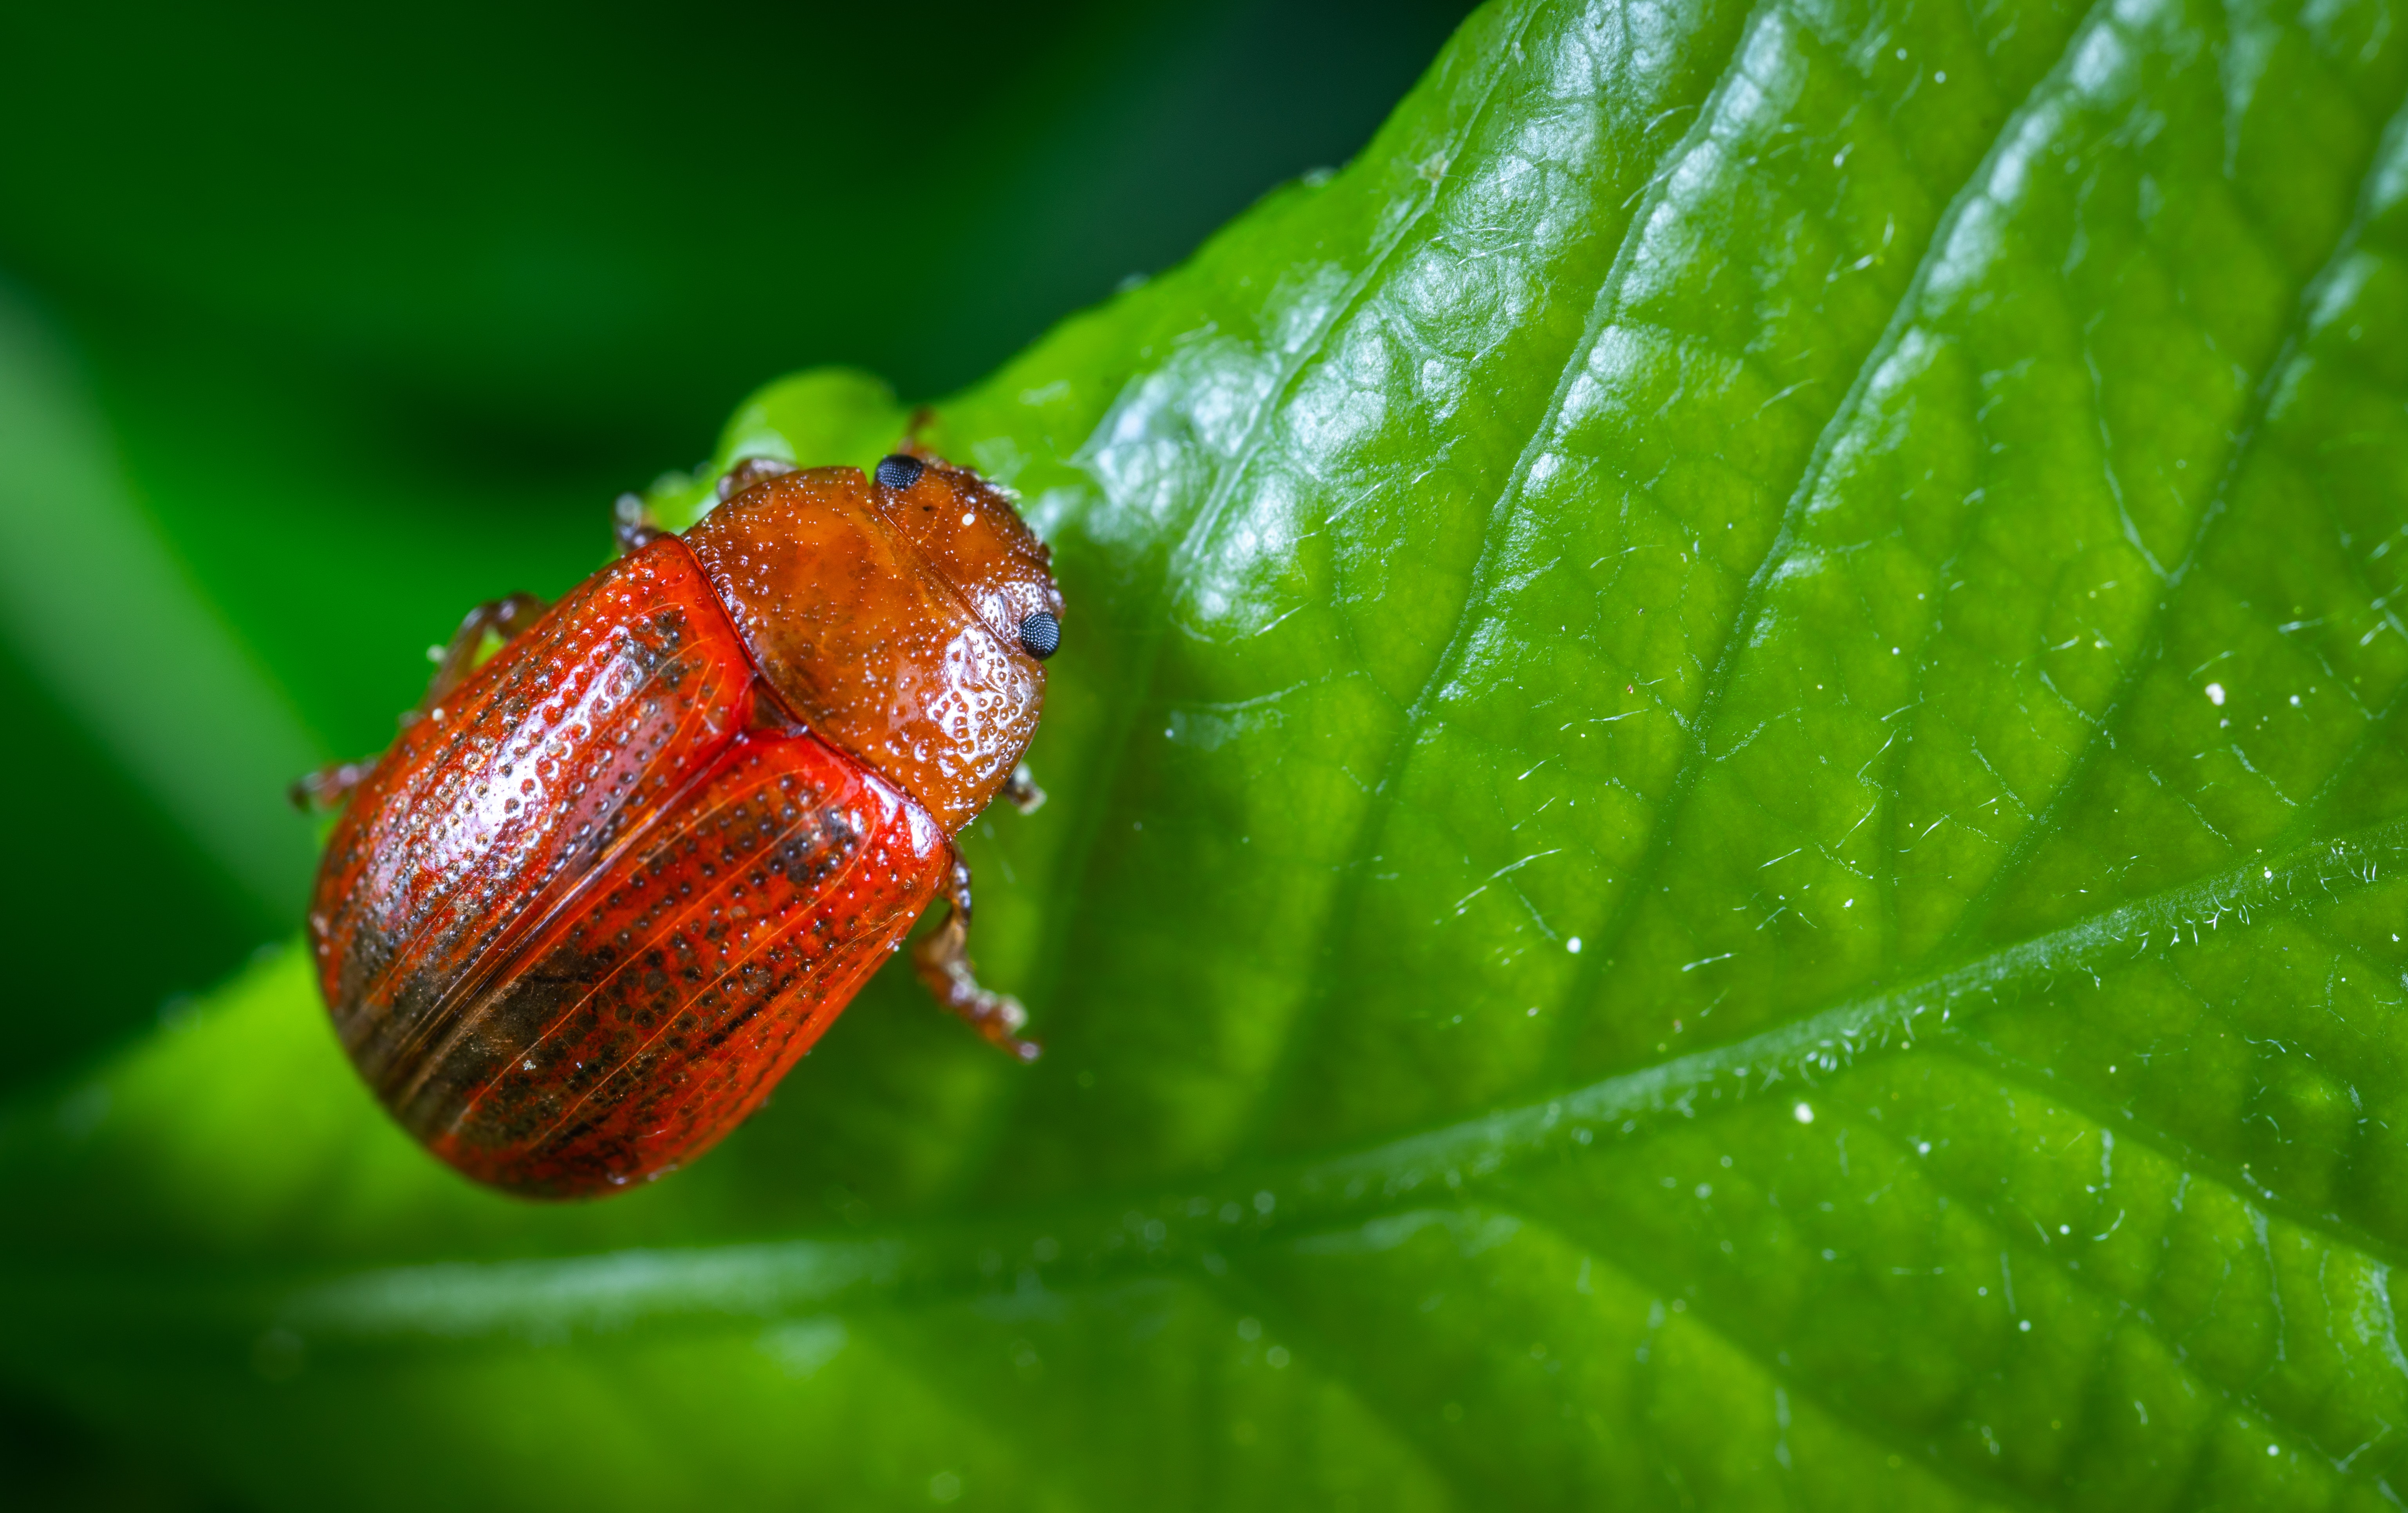
insect, leaf, invertebrate, macro photography, leaf beetle, pest, organism, close up, beetle, plant, bug, scarabs, photography, weevil, plant stem, arthropod, Jewel bugs, japanese beetle, Miridae